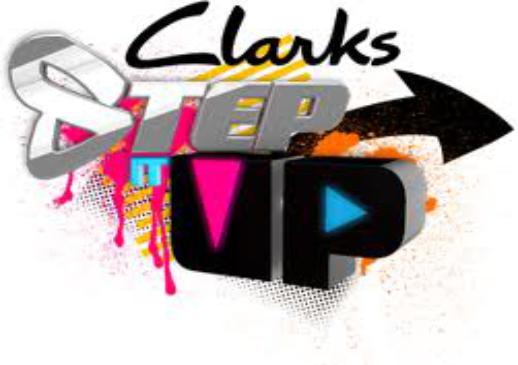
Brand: Clarks
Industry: Clothes